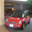
Label: automobile